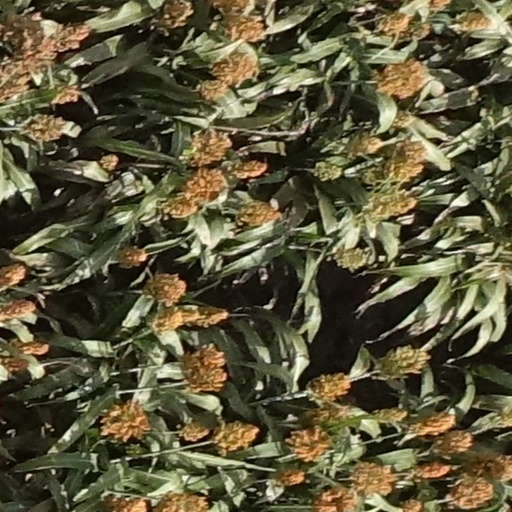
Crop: sorghum